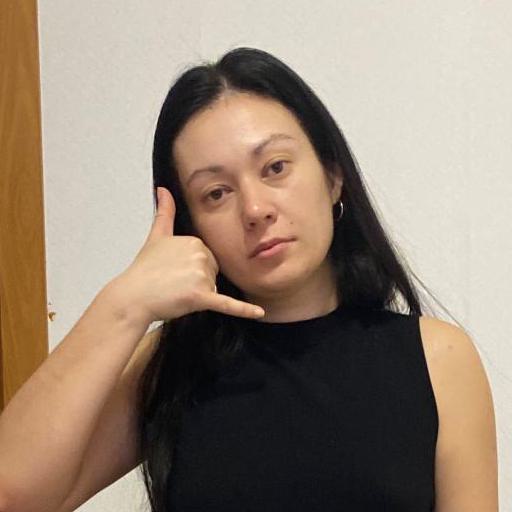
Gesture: call